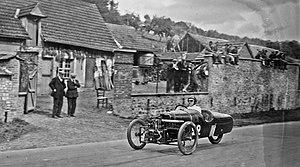
Marcel Dhôme en pleine vitesse
Un cyclecar ou cycle-car est une catégorie de voiturette légère de 3 ou 4 roues, de moins de 350 kg, et 1100 cm³ maxi, fabriquée essentiellement en Europe et en Amérique du Nord, entre 1910 et la fin des années 1930. Ce type de véhicule économique était soumis à un régime juridique et fiscal spécifique avantageux d'entre-deux-guerres, avant que les microcars ne lui succède après-guerre. Elles subsistes à ce jour à titre d'automobile de collection ou de quelques modèles de série modernes ou de kit car néo-rétro...
Darmont est un ancien constructeur automobile de cyclecar français d'entre-deux-guerres, en activité à Paris et Courbevoie de 1919 à 1939.